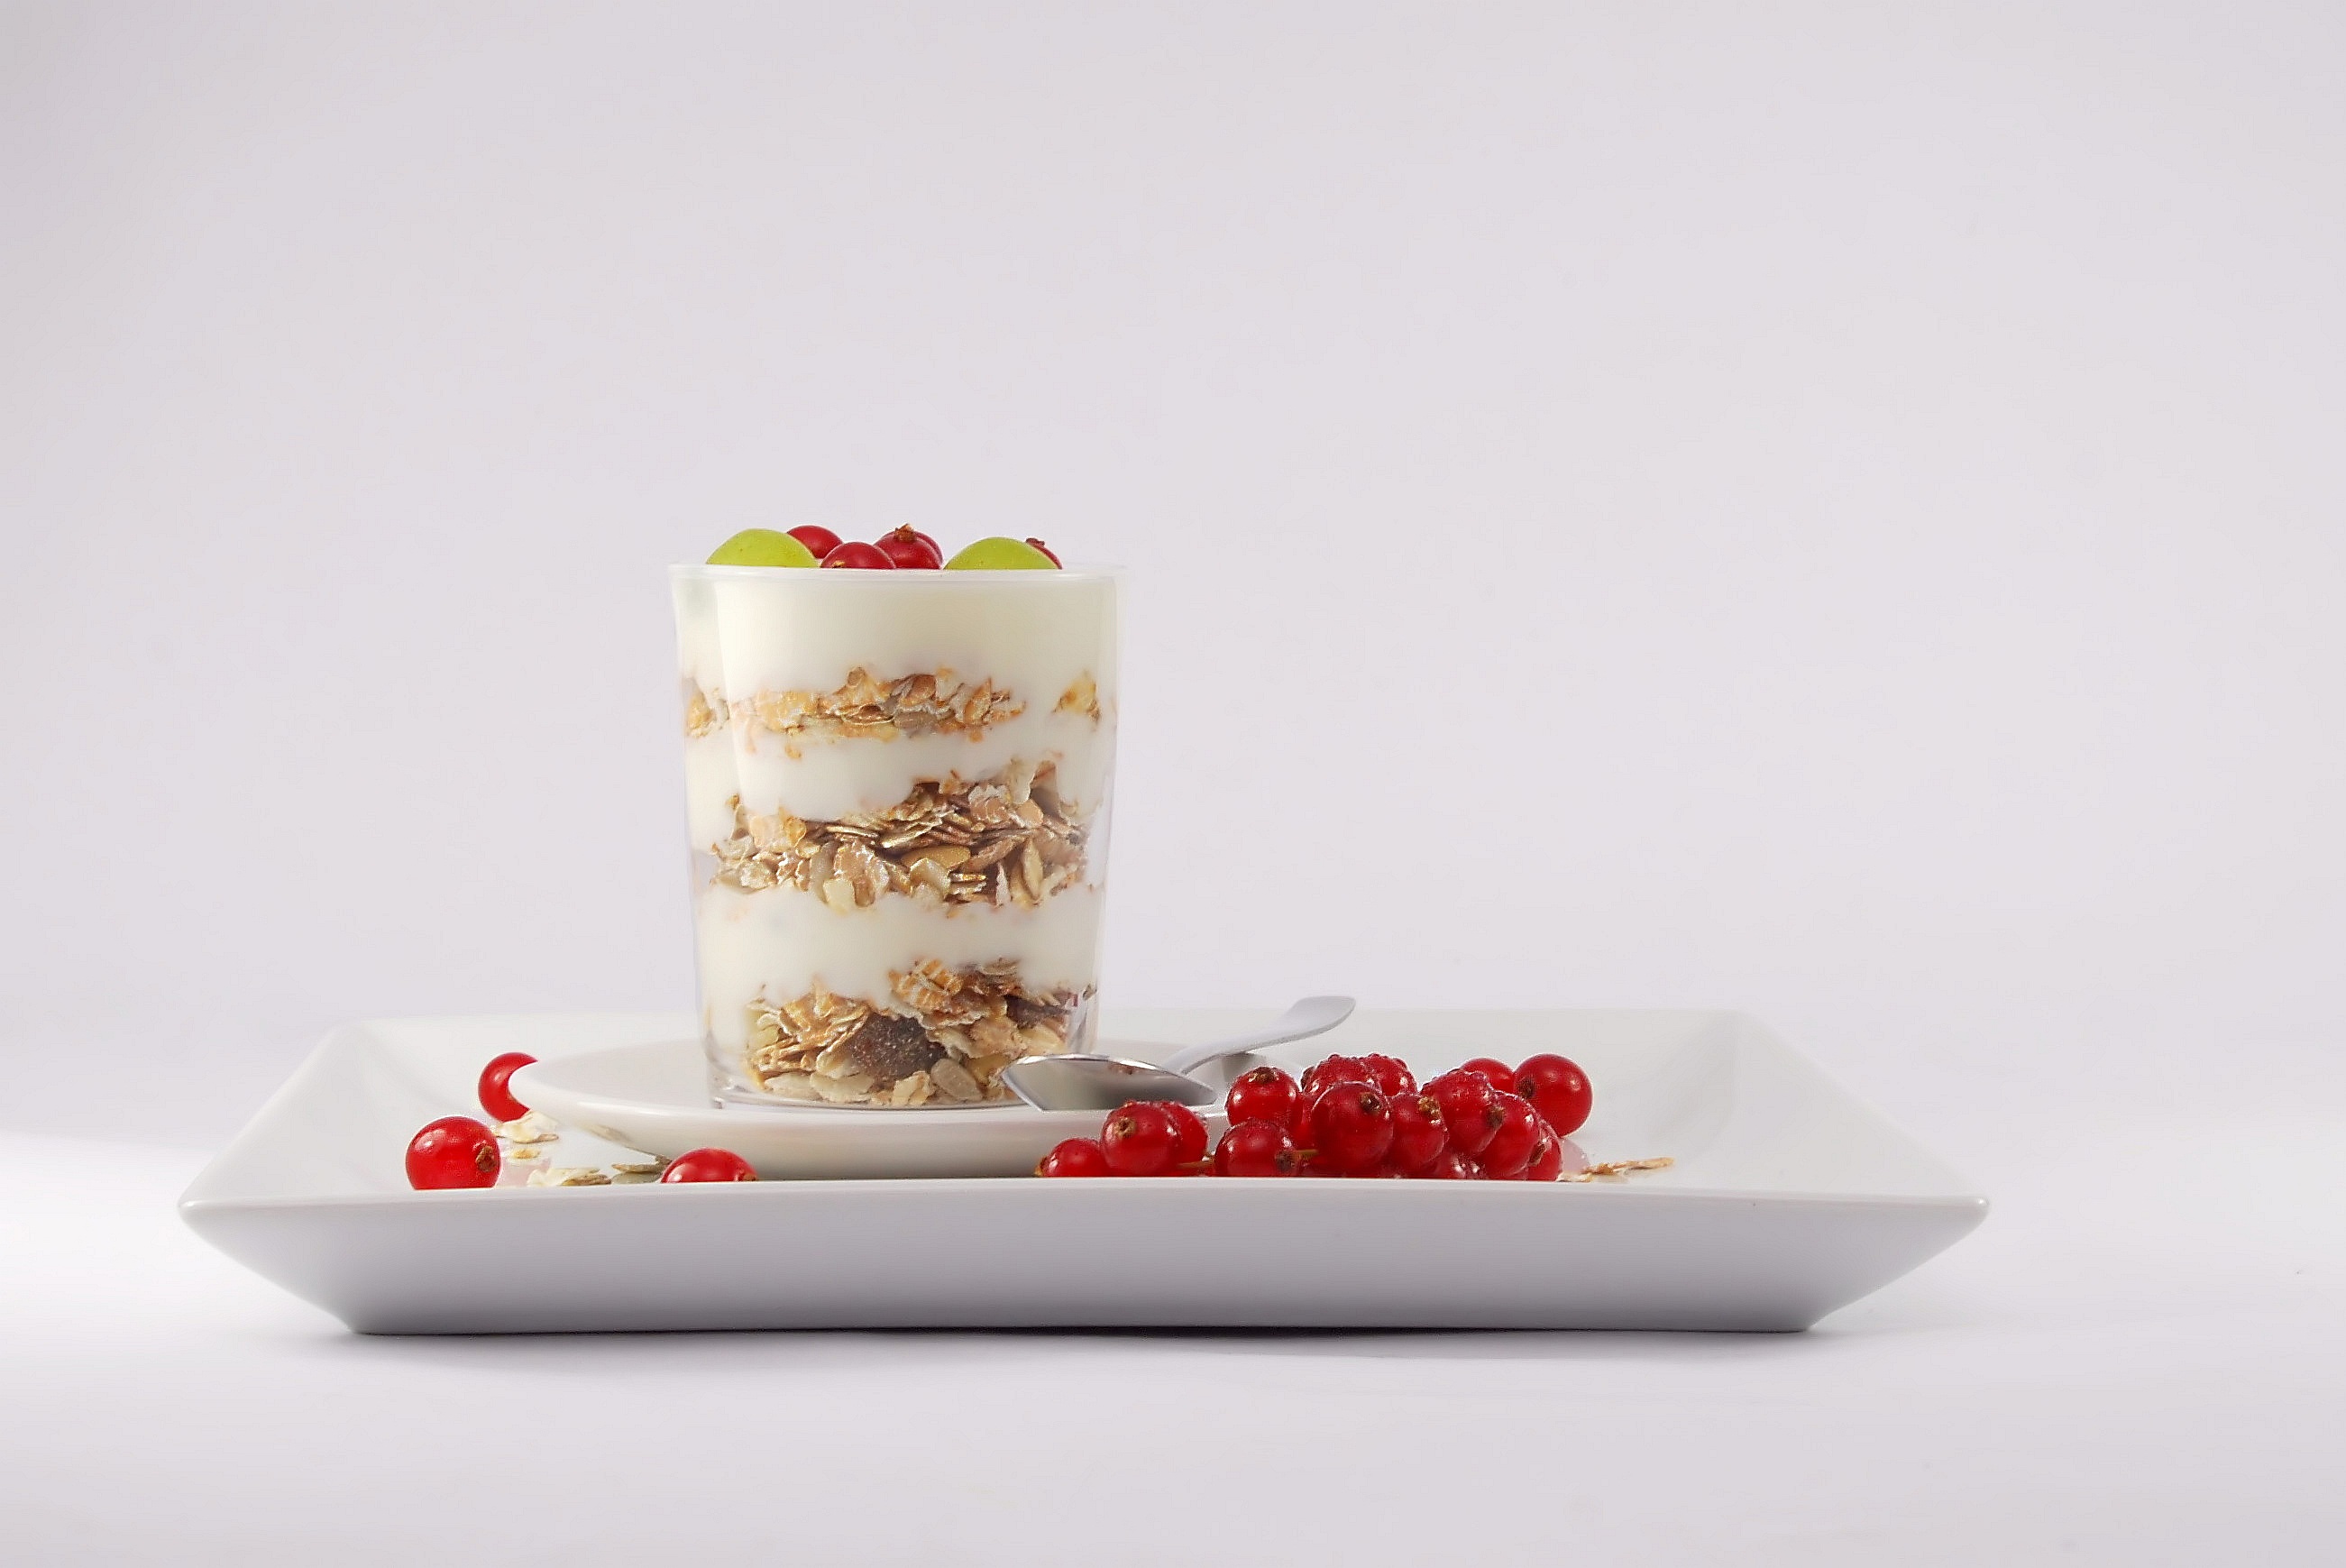
fruit, sweet, morning, glass, cup, meal, food, produce, plate, drink, breakfast, milk, candle, dessert, lighting, coffee cup, spoon, yogurt, nutrition, grapes, fruits, cereals, porcelain, crispy, cornflakes, flavor, muesli, raisins, currants, cereal bowl